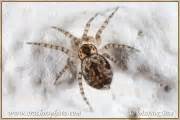
Label: spider